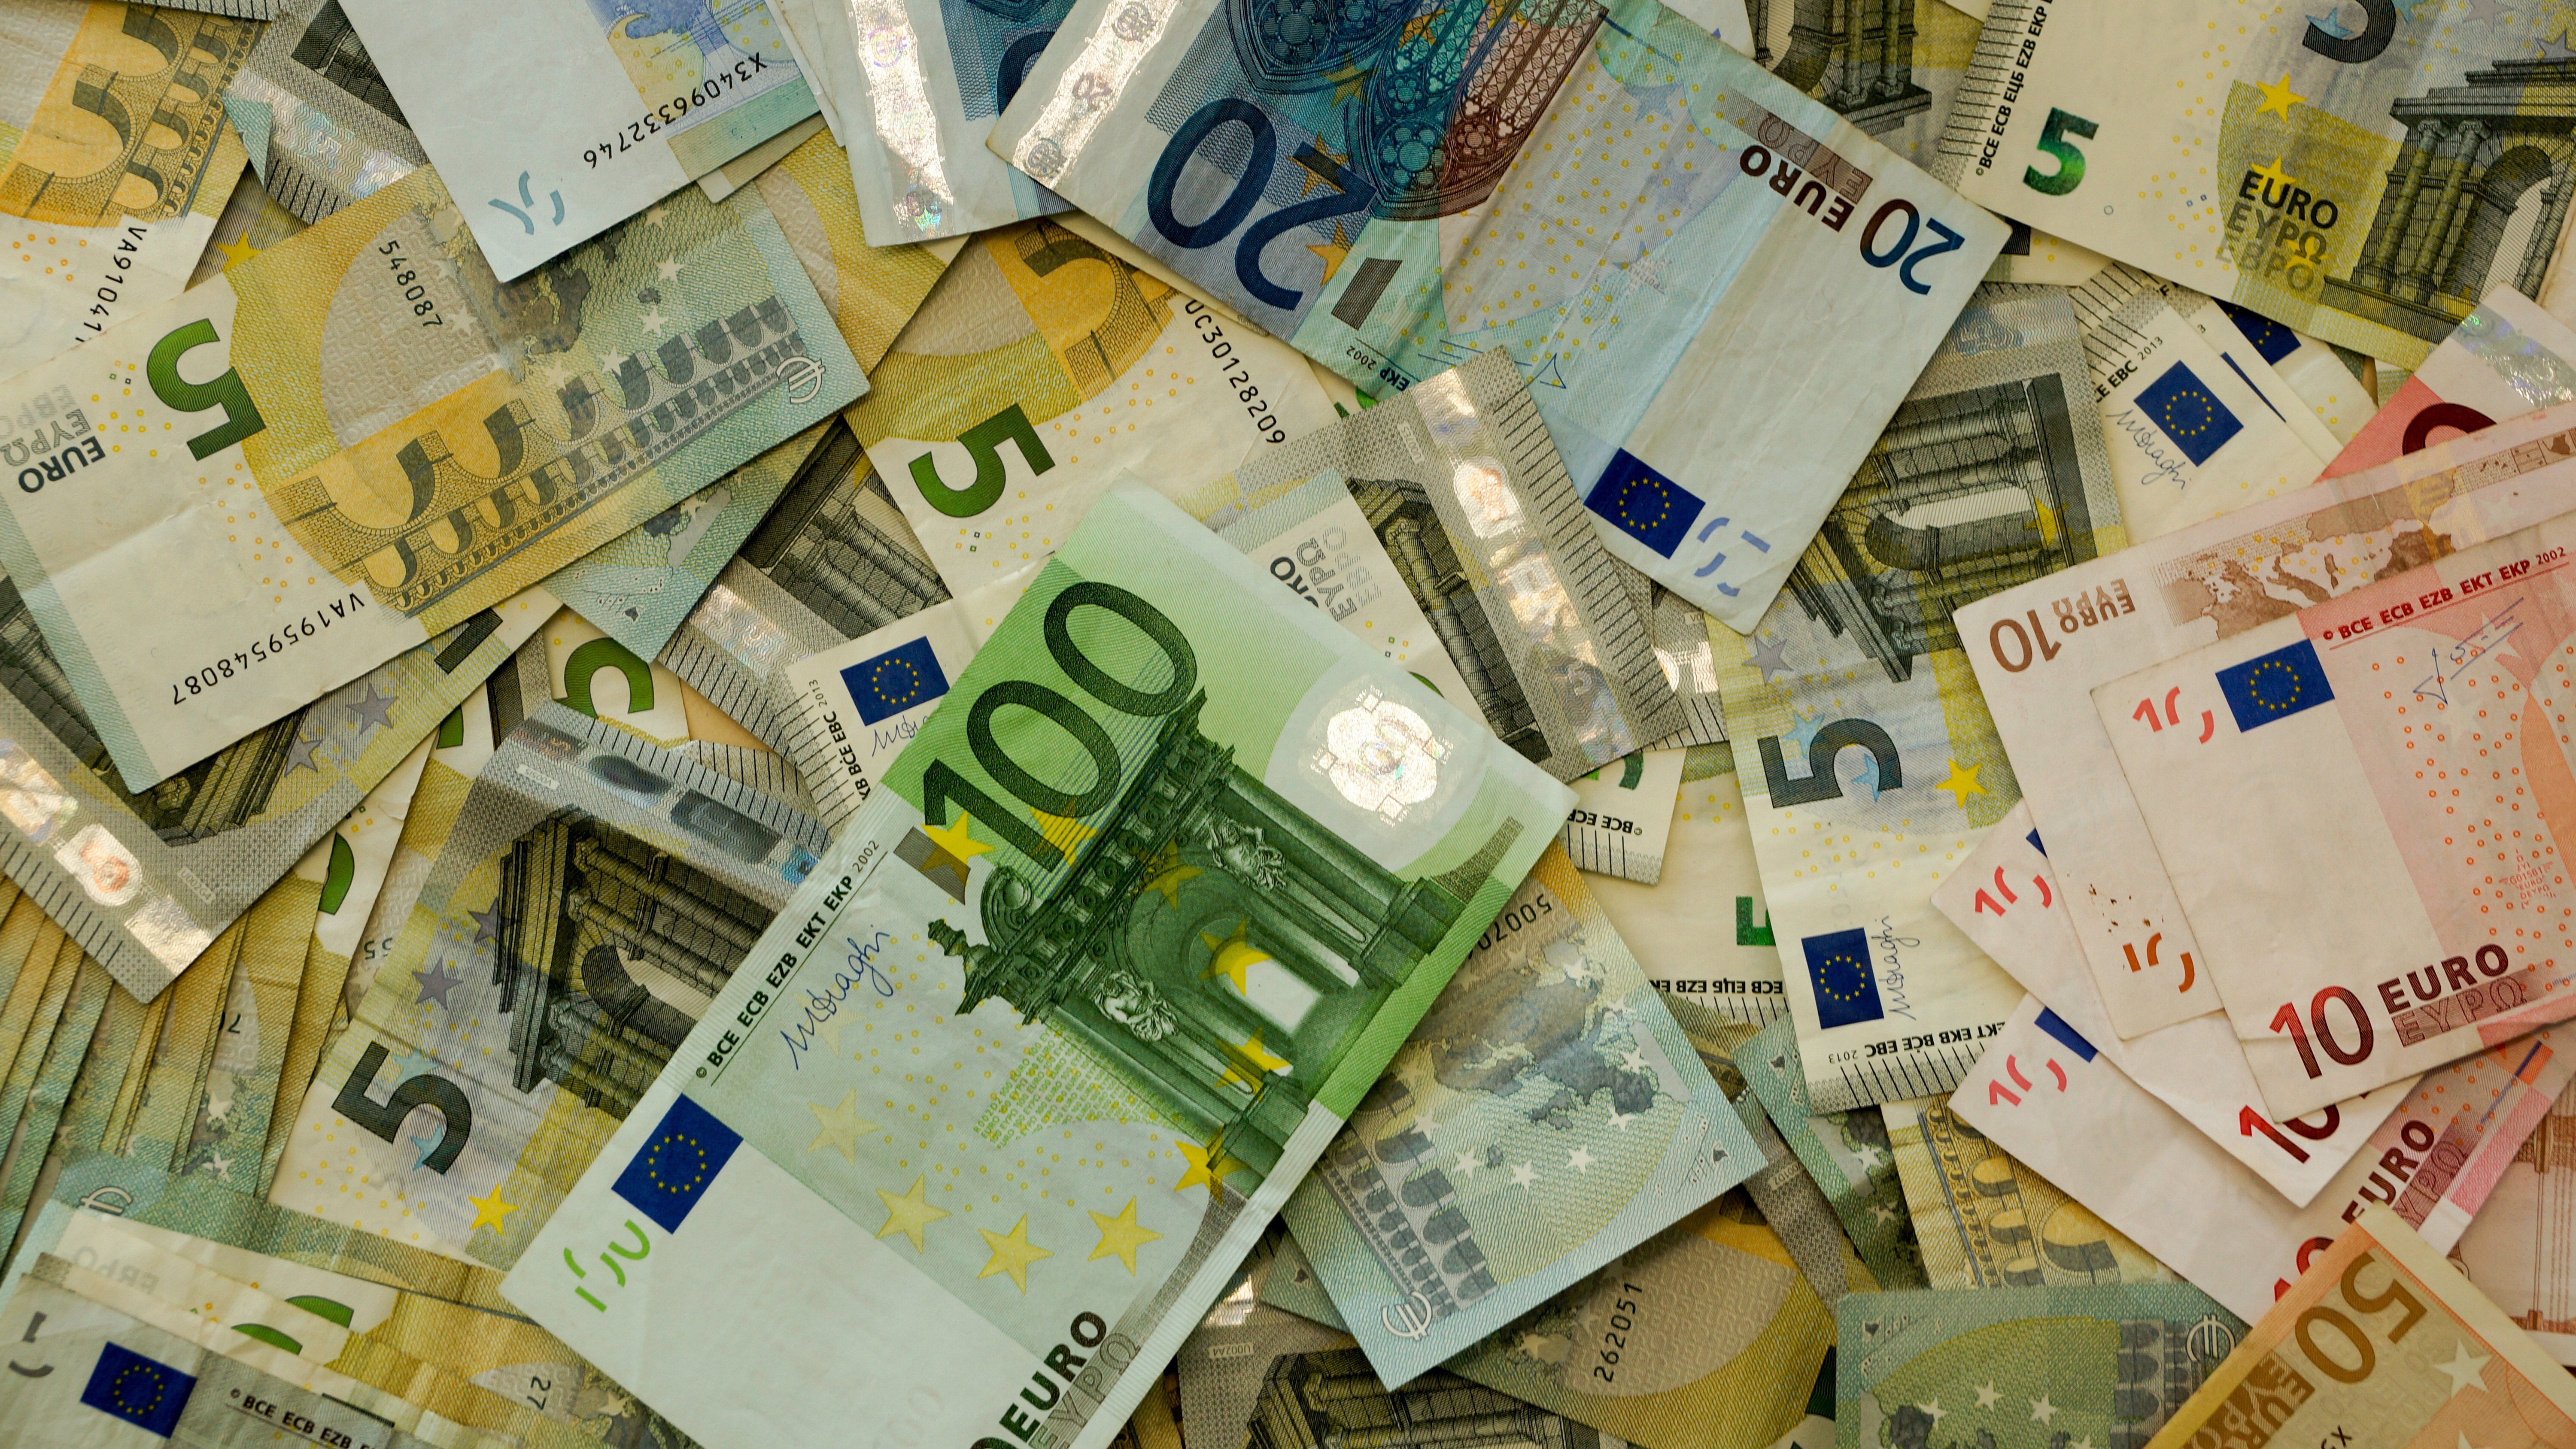
money, paper, cash, bank, currency, euro, finance, banknote, bills